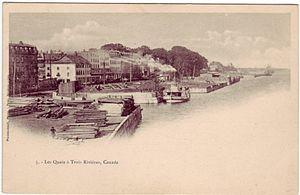
L’Histoire de Trois-Rivières, fondée par Laviolette le 4 juillet 1634, est celle d'un carrefour de fréquentation par les Amérindiens, d'un poste de traite des fourrures, et finalement d'une ville industrielle qui devient le chef-lieu de la Mauricie.
Le port de Trois-Rivières est un port maritime au cœur d'un vaste réseau intermodal combinant le ferroviaire, le routier et le maritime vers les marchés nationaux et internationaux, dans la province de Québec au Canada.